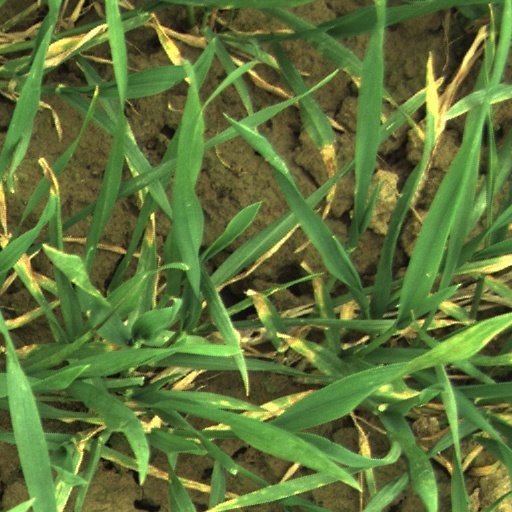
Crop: wheat